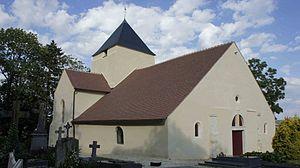
vue de l'Église d'Écueil en surplond du village avec le cimetière autour.
L'église d'Écueil est une église romane dédiée à Crépin et Crépinien et située dans la Marne.
Écueil est une commune française, située dans le département de la Marne en région Grand Est.